Miroslav Vitouš

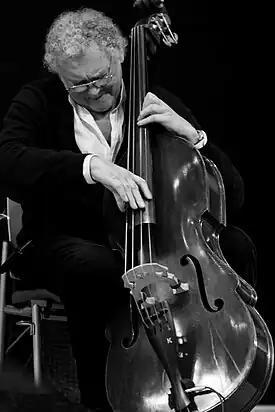
Vitouš in 2014

Miroslav Ladislav Vitouš (born 6 December 1947) is a Czech jazz bassist. He is known as a founding member of the ensemble Weather Report, and for working as a bandleader and alongside Chick Corea, Jack DeJohnette and others.